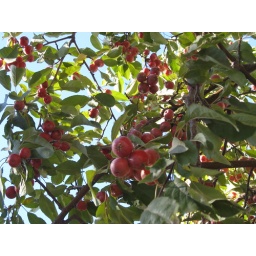
Tiny little crab apples loaded on a tree in Arrowhead Village! So pretty...